Mary Borkowski

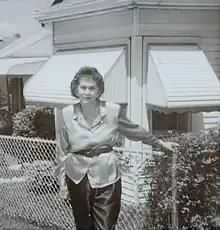
Borkowski circa 1970s

Mary Borkowski (March 28, 1916 – March 9, 2008) was an American fiber artist. She was nationally recognized as a folk artist for her innovations in the fields of fabric and thread art.